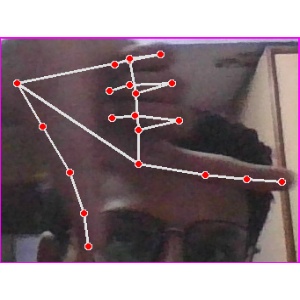
अक्षर: ख